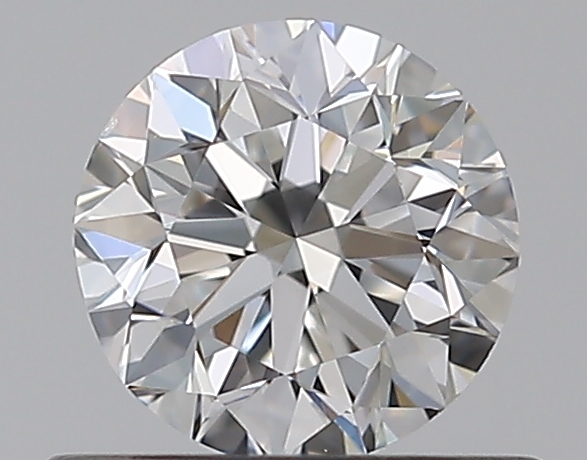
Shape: round
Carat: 0.5
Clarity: VS2
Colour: E
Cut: VG
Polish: EX
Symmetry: VG
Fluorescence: N
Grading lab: GIA
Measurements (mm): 4.95 x 5 x 3.2